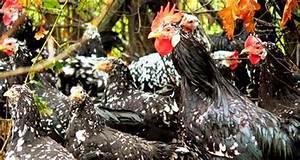
chicken